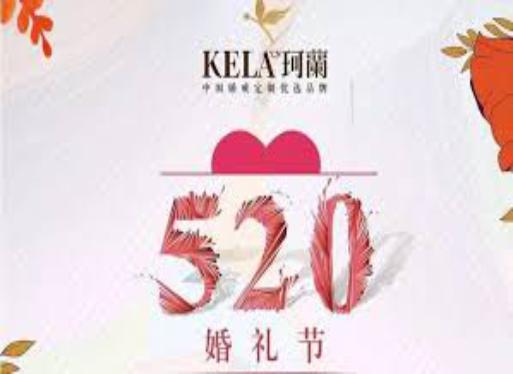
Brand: KELA
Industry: Clothes